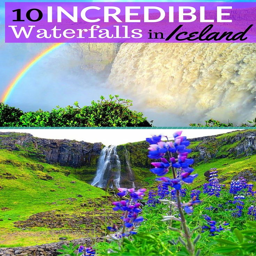
country takes your breath away .